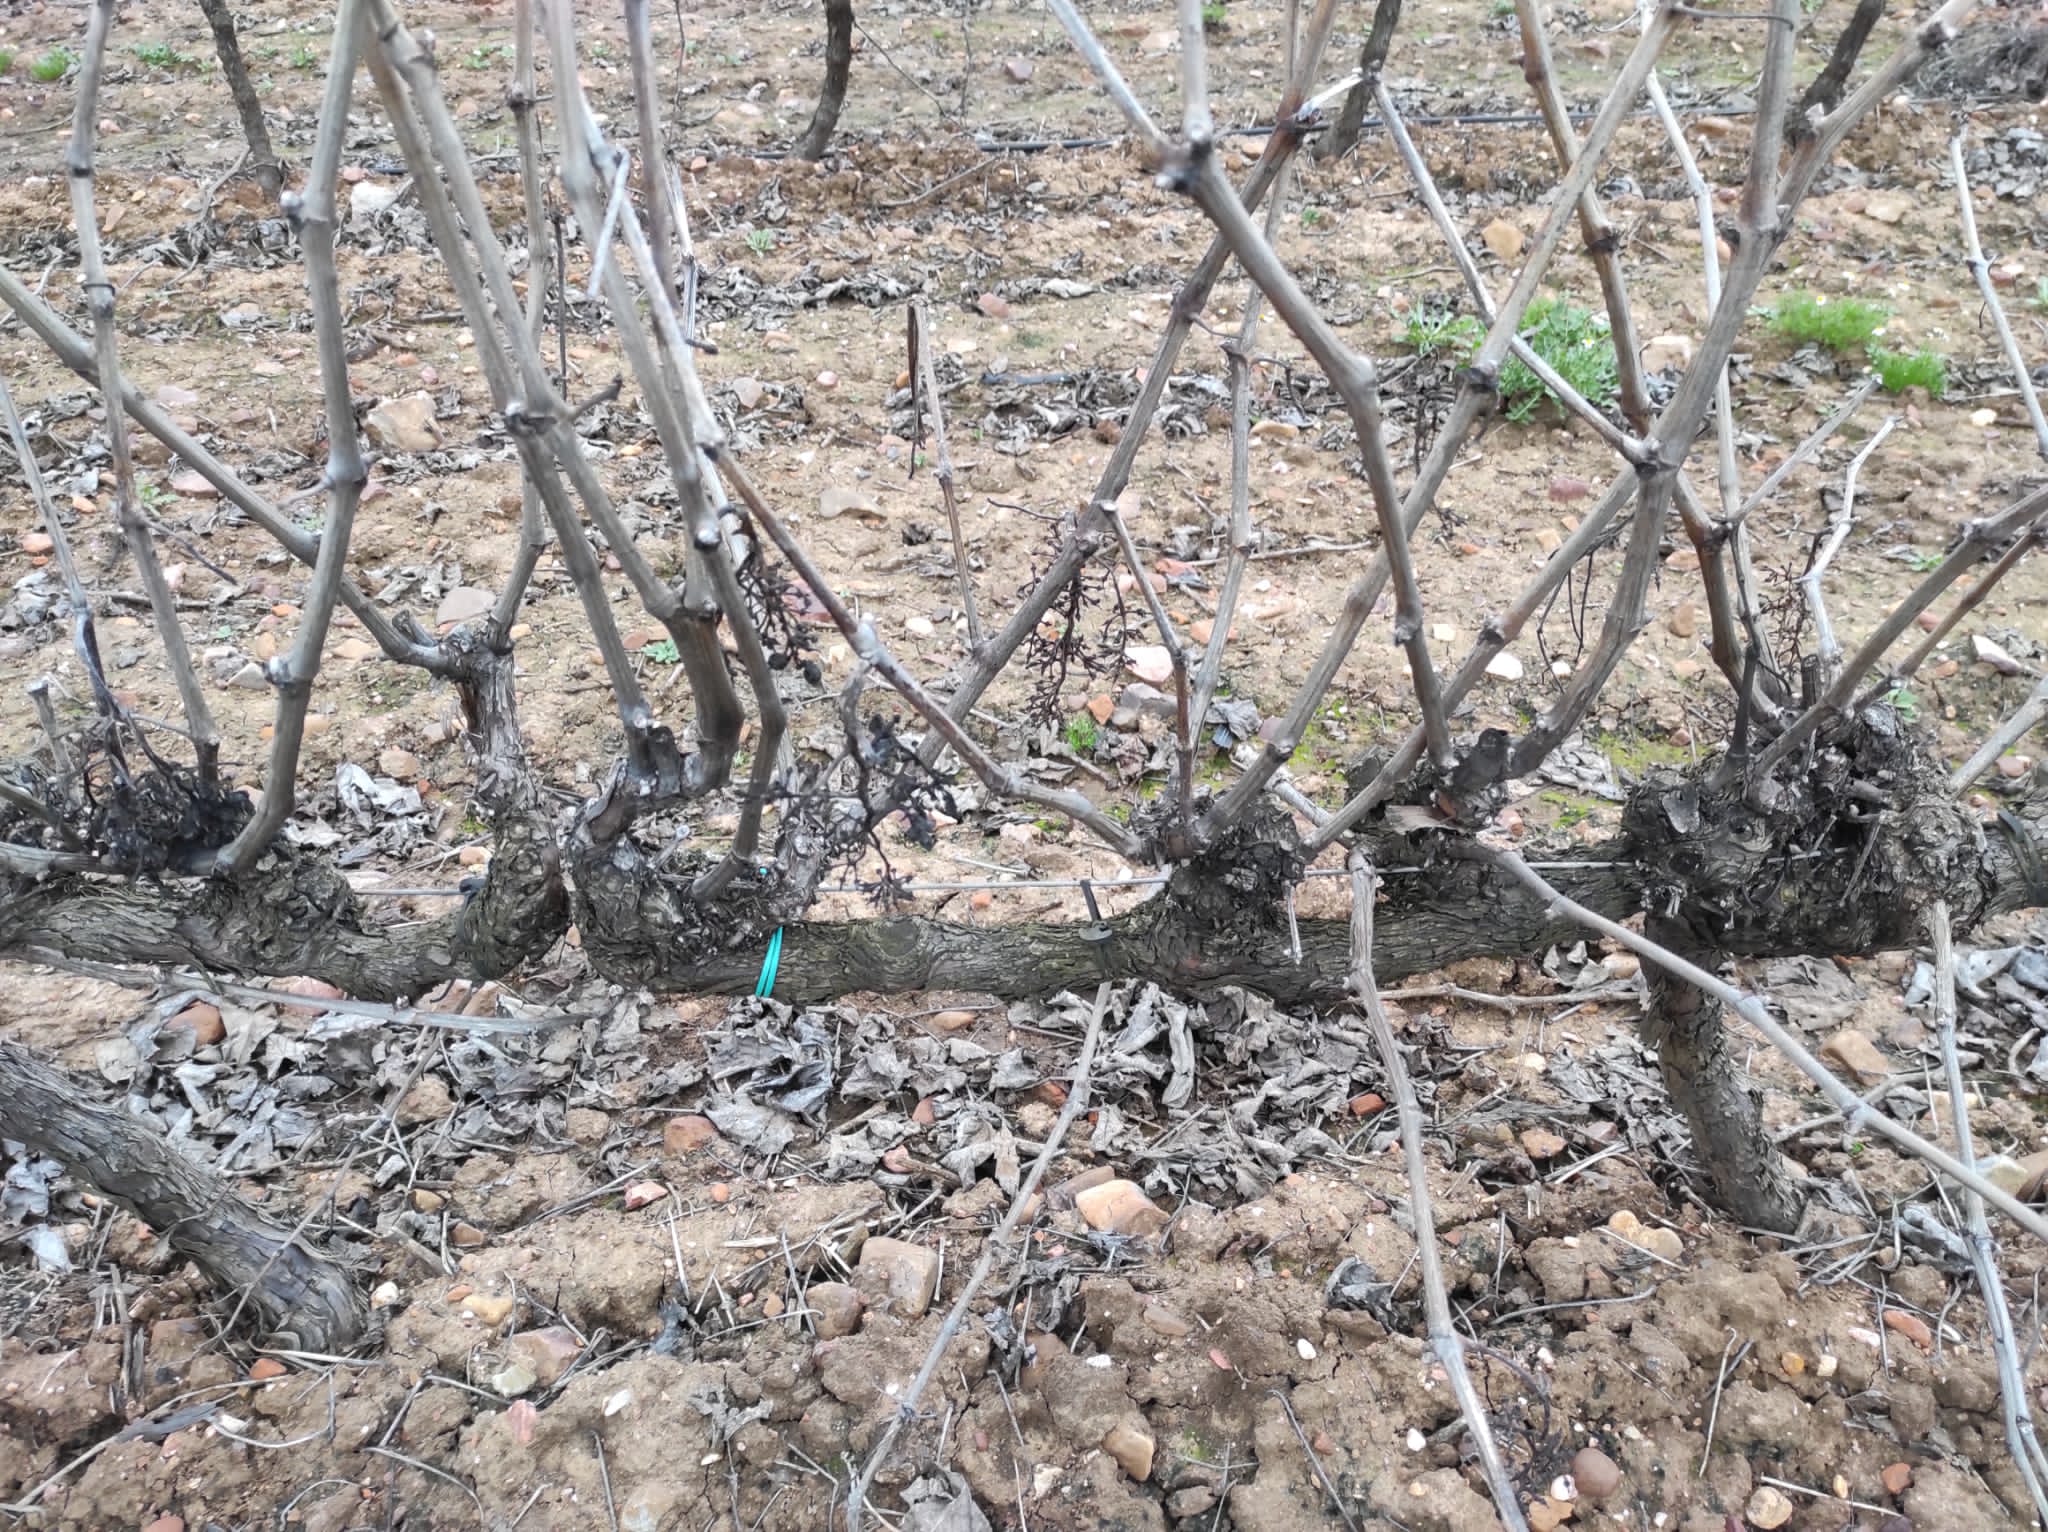
Unpruned shoots: 19
Pruned shoots: 0
Trunks: 3